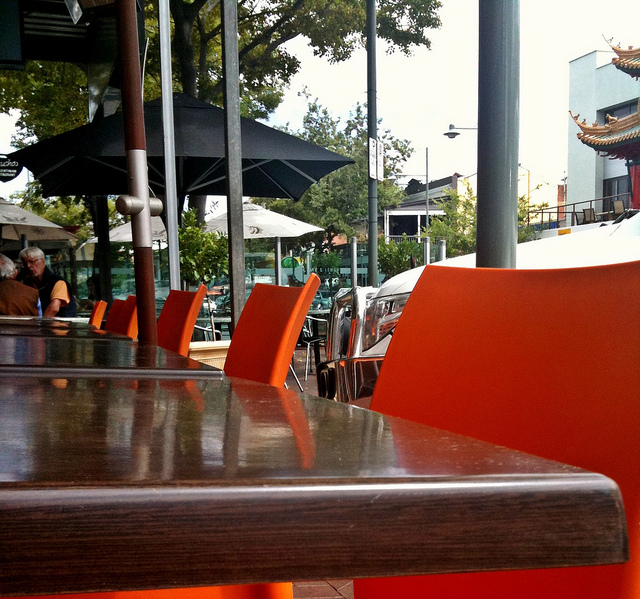
user: Given an image and a question. Answer the question in a short answer. Question: What is the weather like? Short Answer:
assistant: overcast